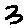
Label: 3